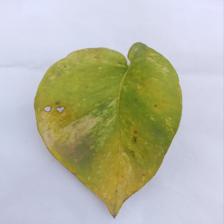
Label: Manganese Toxicity